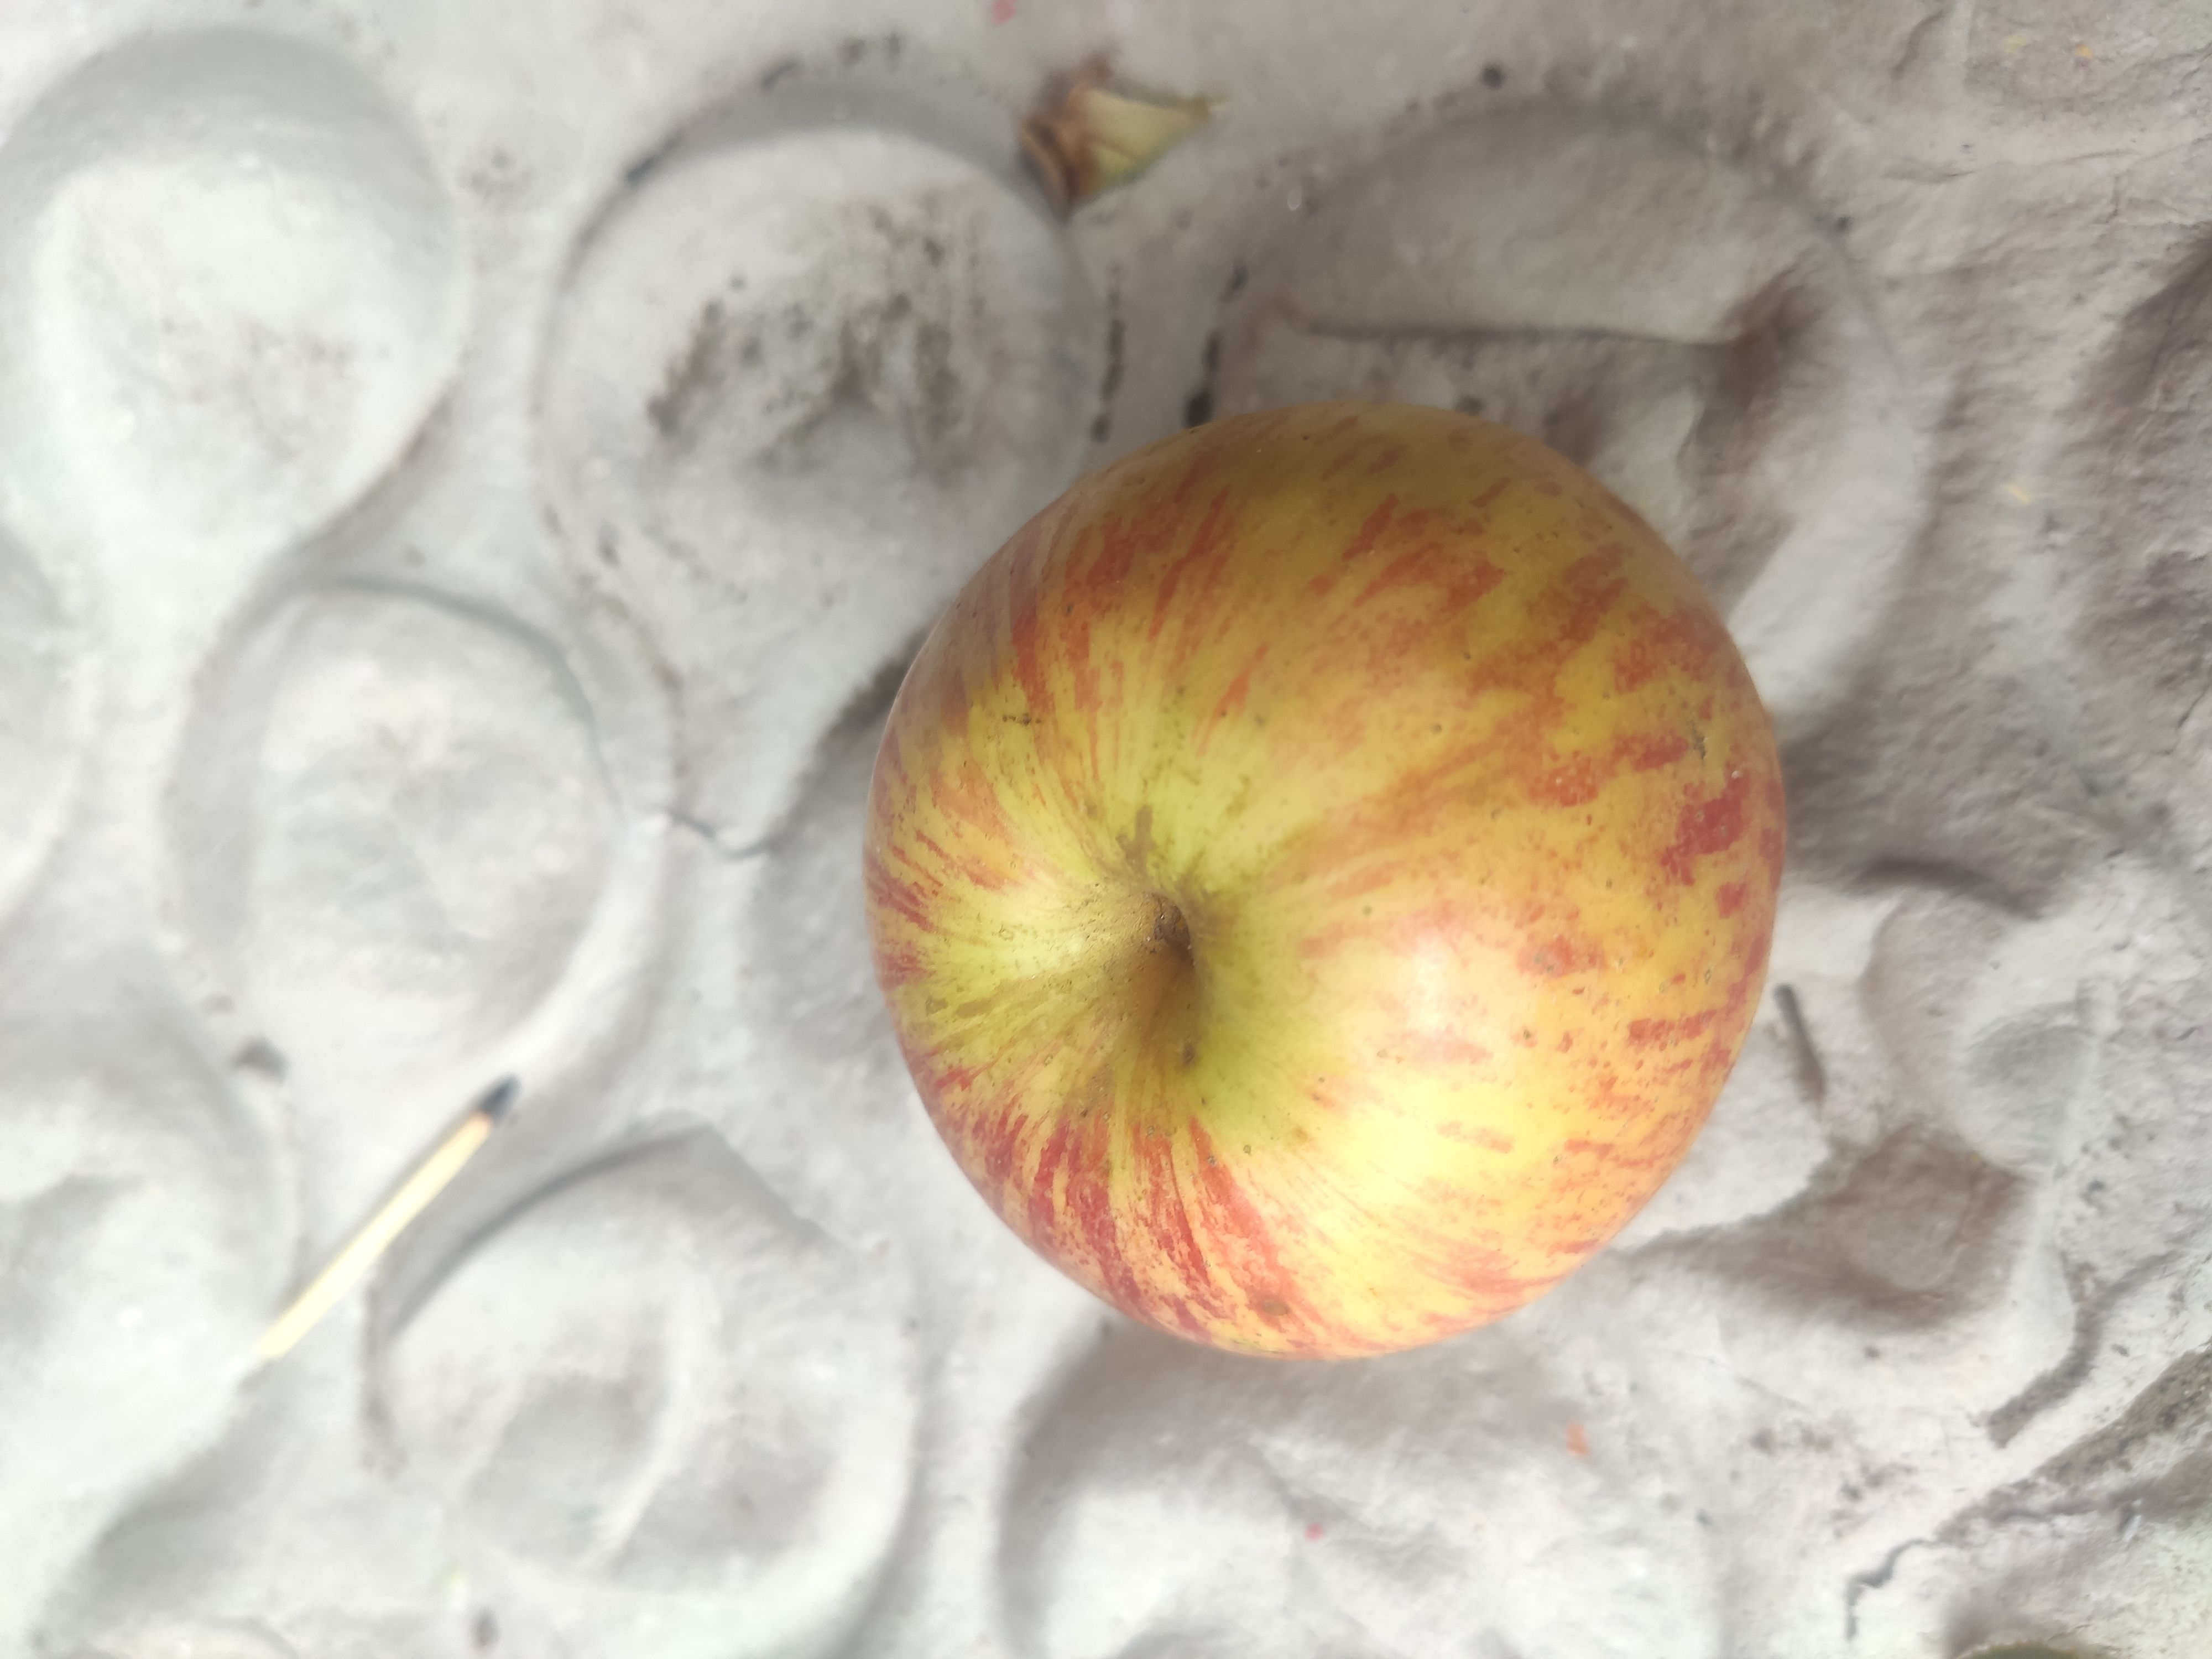
Fruit: apple
Grade: 2nd-grade